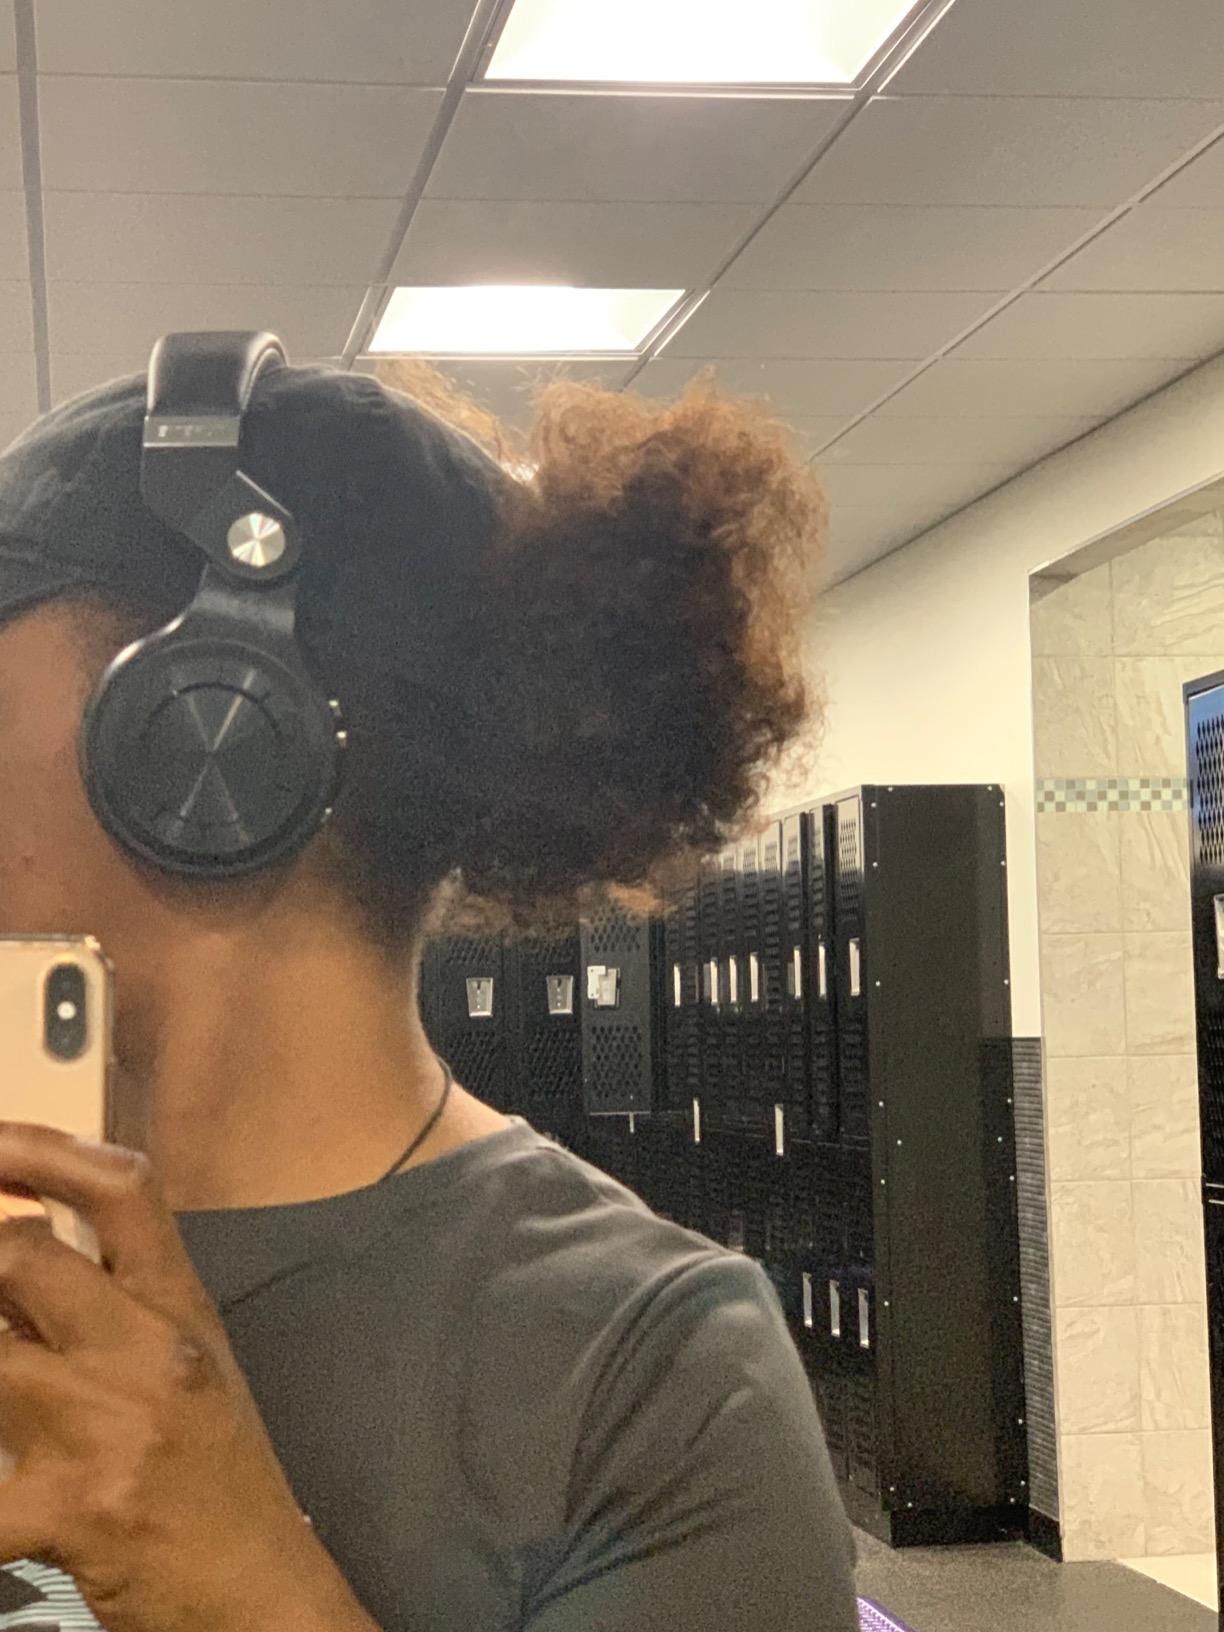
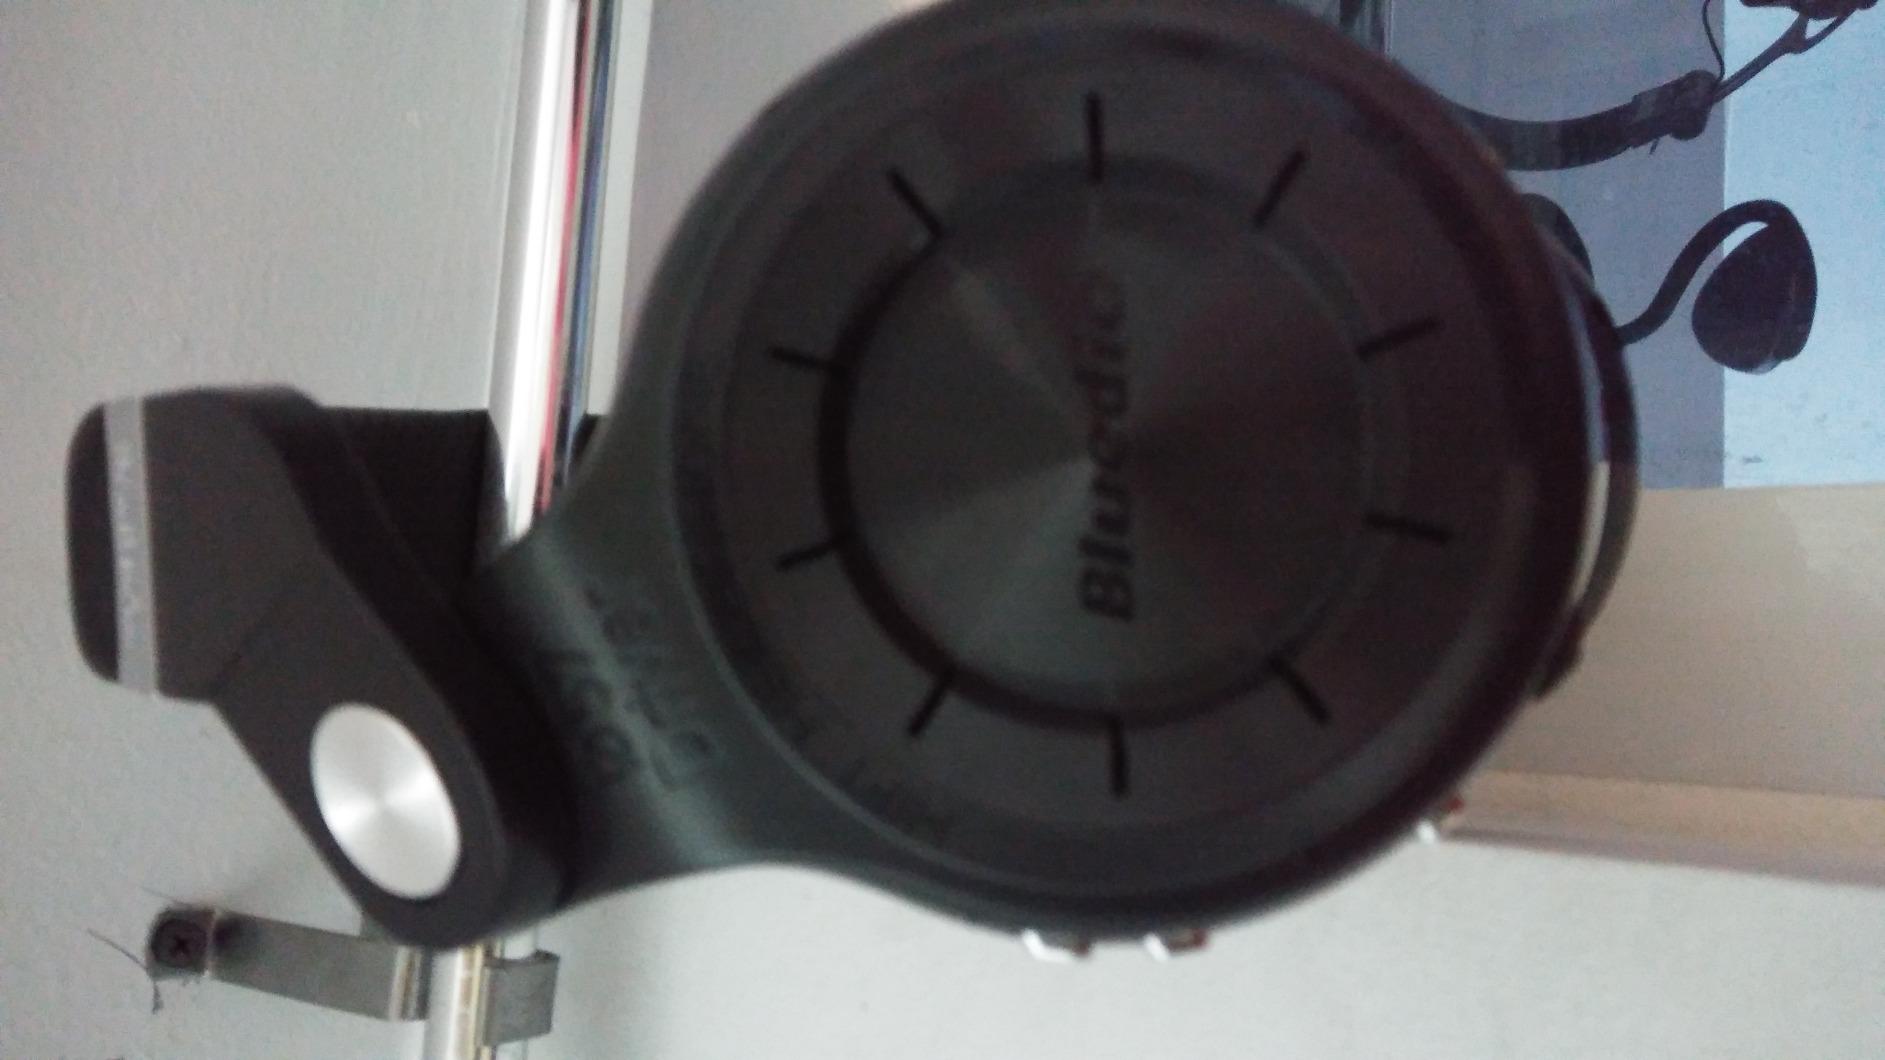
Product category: headphones
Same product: yes